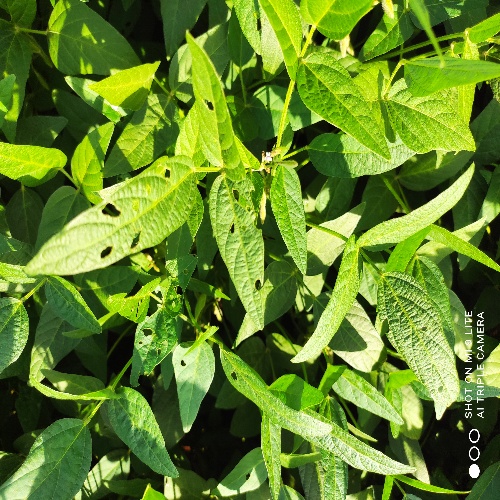
Label: Caterpillar